Sonatas and Partitas for Solo Violin (Bach)

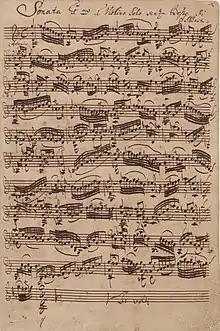
Bach's autograph of the "Adagio" of Sonata No. 1 in G minor, BWV 1001 File:J. S. Bach – Violin Sonata No.1 in G minor, BWV 1001, I. Adagio.ogg

Though the key signature of the manuscript suggests D minor, such was a notational convention in the Baroque period, and therefore does not necessarily imply that the piece is in the Dorian mode.